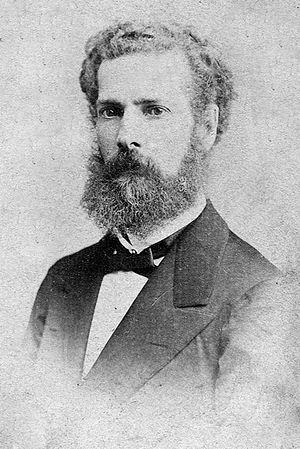
José María Balbino Venancio Samper Agudelo est un écrivain et penseur libéral colombien. Il a également travaillé comme journaliste, avocat et politicien. Ses écrits abordent plusieurs genres, la poésie, le drame, la comédie, les romans, les œuvres didactiques, les biographies, les guides de voyage et les essais historiques. Il a collaboré avec plusieurs journaux de son époque, est le fondateur de La Revista Americana, l'éditeur d’El Deber et directeur d’El Comercio de Lima.
El Mosaico était un important périodique littéraire qui vit le jour en Colombie en 1858. Cette revue fut fondée et dirigée par l'écrivain, journaliste et critique littéraire José María Vergara y Vergara et par l'écrivain Eugenio Díaz Castro.